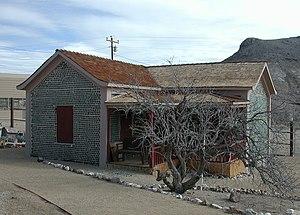
On peut distinguer deux définitions du verre :